That Was the Week That Was

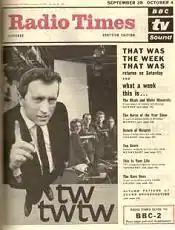
1963 "Radio Times" cover promotes the return of the programme for a second series.

The programme opened with a song ("That was the week that was, It's over, let it go ...") sung by Millicent Martin, backed by the resident Dave Lee house band, including guitarist Cedric West. The opening song featured new lyrics each week referring to the news of the week just gone. Lance Percival sang a topical calypso each week. Satirical targets, such as Prime Minister Harold Macmillan and Home Secretary Henry Brooke were lampooned in sketches, debates and monologues. Some other targets included the monarchy, the British Empire, nuclear deterrence, advertising, public relations and propaganda, capital punishment, sexual and social hypocrisy, the class system, and the BBC itself. Well-remembered sketches include the 12 January 1963 "consumers' guide to religion", which discussed relative merits of faiths in the manner of a "Which?" magazine report and led to the Church of England being described a 'best buy'.